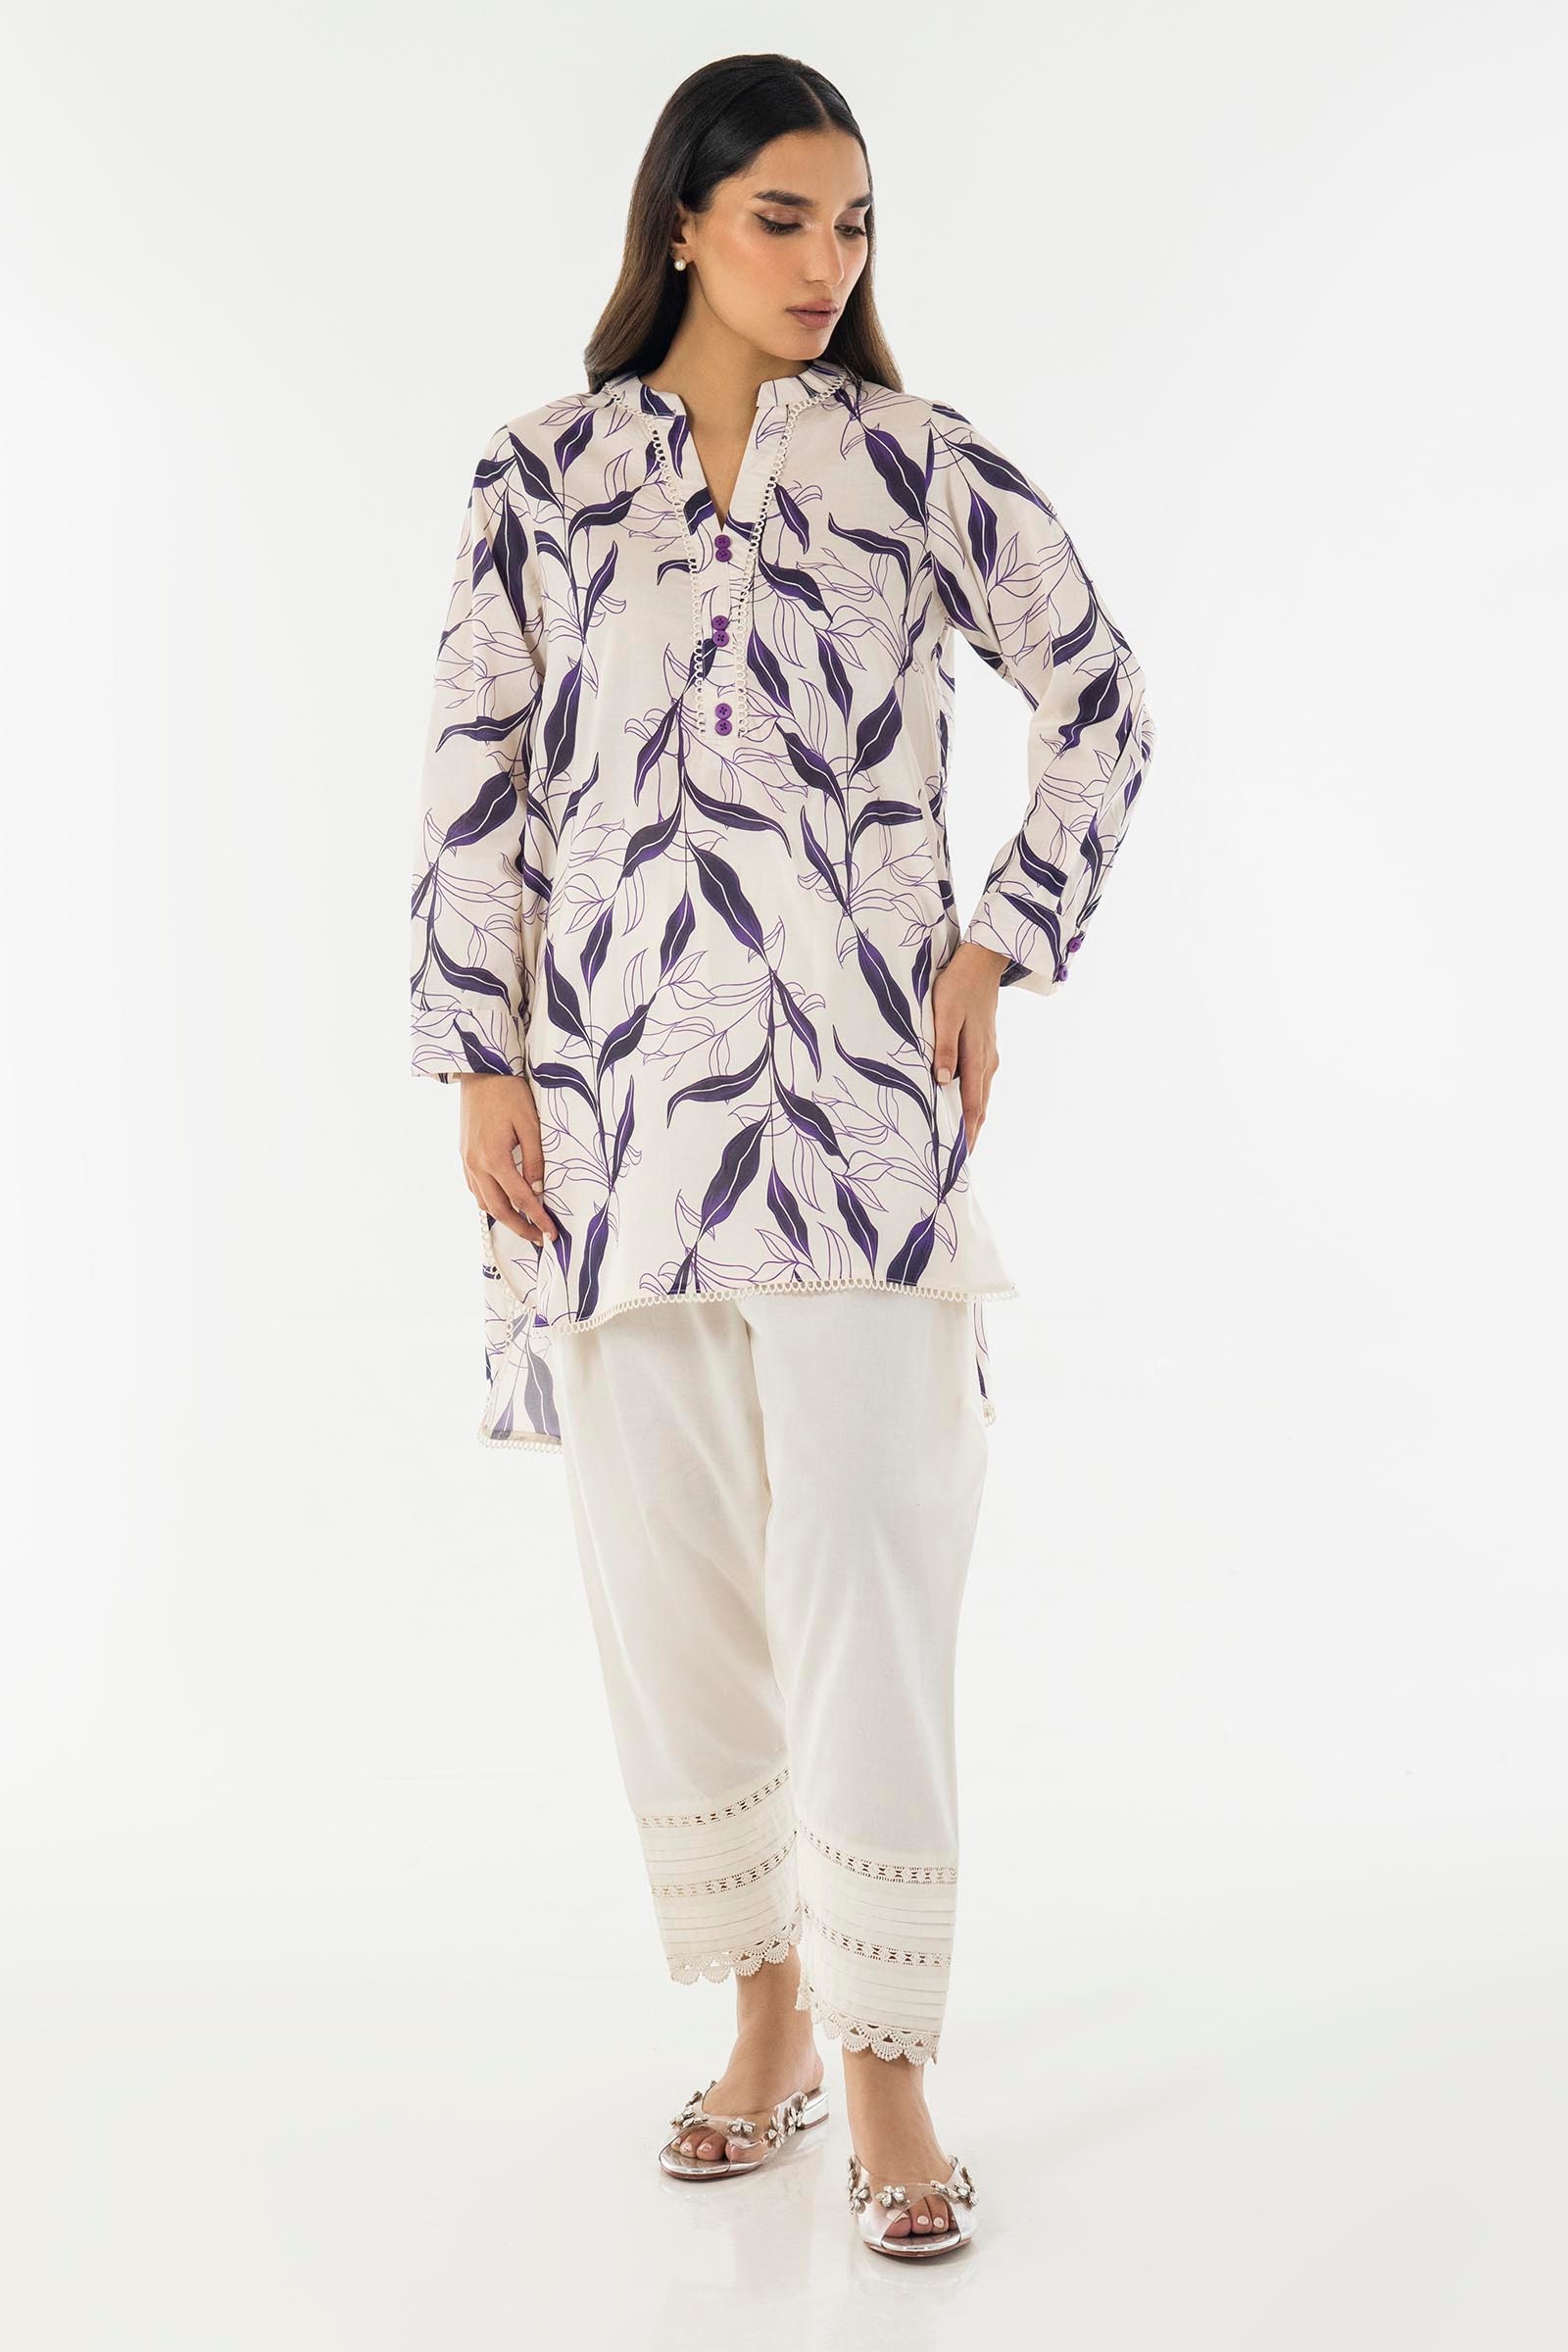
purple multi leaf print tunic top